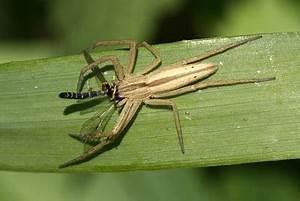
spider